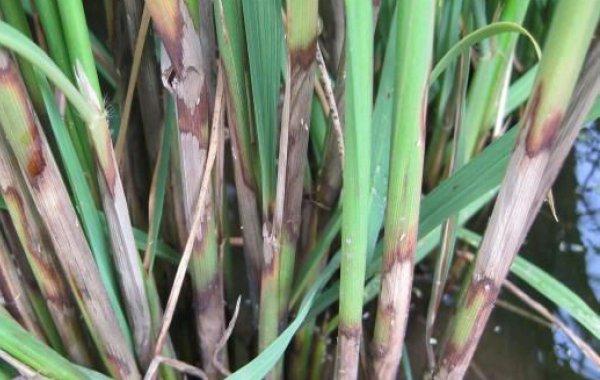
Plant: Ginger
Disease: ginger sheath blight